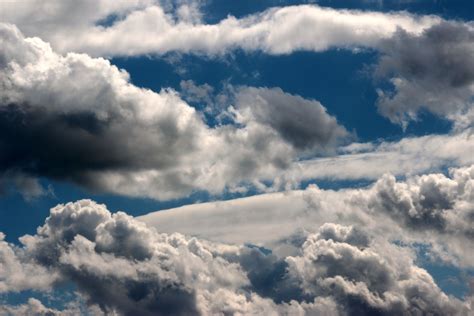
Weather: cloudy or overcast